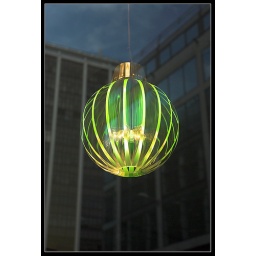
Light in a shop window with the building reflection.